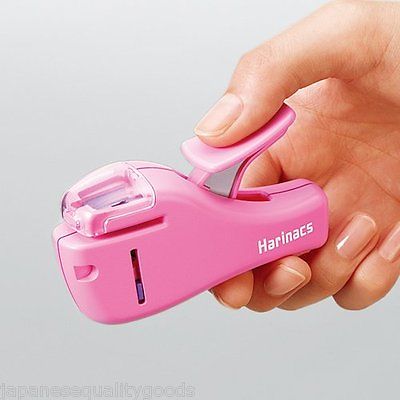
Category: stapler